Abrek

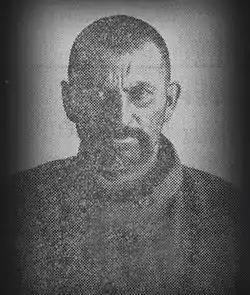
Sulumbek of Sagopshi, one of the most famous Caucasian abreks.

Abrek is a Caucasian term used for a lone Caucasian warrior living a partisan lifestyle outside power and law and fighting for a just cause. Abreks were irregular soldiers who abandoned all material life, including their family and friends, in order to fight for a just cause, to worship, and to meditate. The term was mostly used by people who struggled against Russian colonialism, mostly a guerrilla struggle during Russian expansion in the Caucasus in the 19th century. An abrek would renounce any contact with friends and relatives, and then dedicate his life to praying and fighting for justice. Some abreks stole from the rich to give to the poor while others protected Caucasian villages from foreign attacks. The abrek lifestyle included a lonely life in the unexplored wilderness. Later, the majority of abreks became devoted Sufi Muslims.